Scotland in the Middle Ages

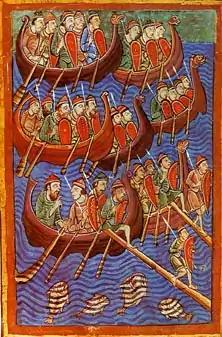
Danish seamen, painted mid-twelfth century

This situation was transformed in AD 793 when ferocious Viking raids began on monasteries like Iona and Lindisfarne, creating fear and confusion across the kingdoms of North Britain. Orkney, Shetland and the Western Isles eventually fell to the Norsemen. The King of Fortriu, Eógan mac Óengusa, and the King of Dál Riata Áed mac Boanta, were among the dead in a major defeat at the hands of the Vikings in 839. A mixture of Viking and Gaelic Irish settlement into south-west Scotland produced the Gall-Gaidel, the "Norse Irish", from which the region gets the modern name Galloway. Sometime in the ninth century the beleaguered Kingdom of Dál Riata lost the Hebrides to the Vikings, when Ketil Flatnose is said to have founded the Kingdom of the Isles.